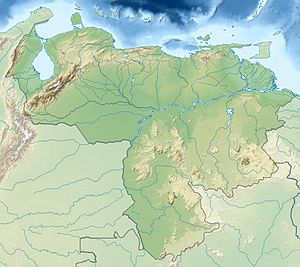
Auyantepui
Auyantepuis beliggenhed i Venezuela
Auyantepui ligger i Venezuela
Auyantepui eller Ayan-Tepui er et tepui beliggende i delstaten Bolívar i den sydøstlige del af Venezuela, i nationalparken Canaima. Auyantepui er det største, mest berømte og besøgte tepui Venezuela.